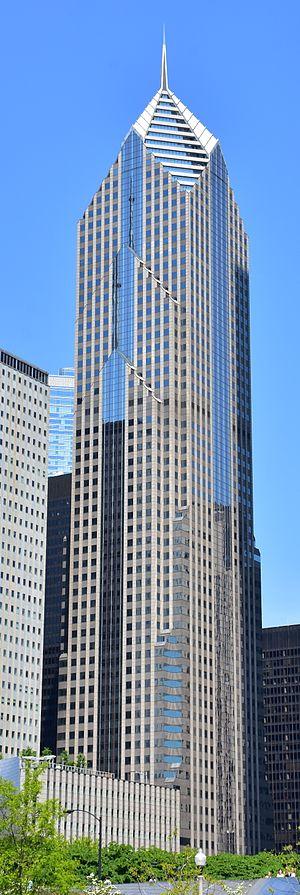
Le Two Prudential Plaza est un gratte-ciel situé dans le quartier de New Eastside à Chicago, dans l'État de l'Illinois aux États-Unis. Sa construction débute en 1988 et s'achève deux ans plus tard, en 1990.
Les États-Unis possèdent plusieurs des plus hauts gratte-ciel du monde. Voici une liste des cinquante plus hautes constructions de ce pays, selon leur hauteur officielle.
Cet article concerne une liste des plus hautes constructions de Chicago, dans l'État de l'Illinois aux États-Unis. Située au cœur de la région du Midwest, dans le centre-nord des États-Unis, Chicago est la seconde ville du continent américain après New York pour le nombre de ses gratte-ciel. Par ailleurs, elle possède plusieurs des plus hauts gratte-ciel du continent.